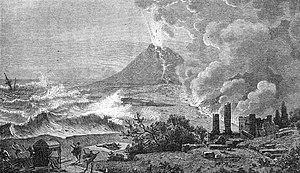
Représentation de la mort de Pline l'Ancien pendant l'éruption du Vésuve en 79, parue dans Le Monde illustré en 1888 Italiano: Ricostruzione della morte di Plinio il vecchio nel 79 d.C. Français
Cette liste de morts insolites regroupe des décès ayant été considérés comme insolites ou sortant de l'ordinaire par des sources ou auteurs qui les ont répertoriés comme tels, dont Henri Pigaillem dans son Histoires insolites des morts célèbres et absurdes ou David Alliot, et al. pour La Tortue d'Eschyle et autres morts stupides de l'histoire. L'authenticité de certaines de ces histoires peut cependant être incertaine.